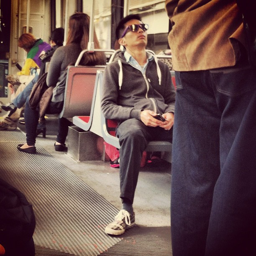
A man sitting on a bench next to a man.
A man in sun glasses relaxing on a subway
A man with sun glasses sleeping on public transportation.
A man wearing sunglasses sleeps in an airport chair.
A man sits at a bench while wearing black pants and a jacket while other people stand and sit near him.